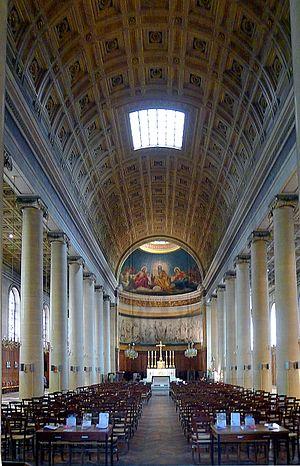
Eglise Saint-Denys-du-Saint-Sacrement (nef centrale) - Paris III